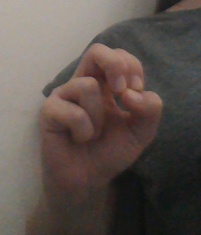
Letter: gaaf